Piața Rosetti

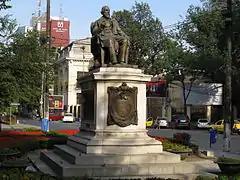
Statue of C. A. Rosetti, in the centre of the square

The square is named after former mayor of Bucharest, Romanian statesman, and 1848 revolutionary C. A. Rosetti. It was designed as part of the modernisation efforts of ex-mayor in 1888. A bronze statue of Rosetti adorns the square; the statue, due to , was inaugurated in 1903.